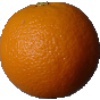
Label: Orange 1